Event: Nepal Earthquake
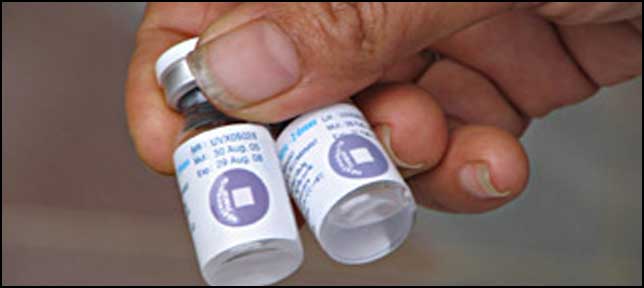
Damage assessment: no_damage